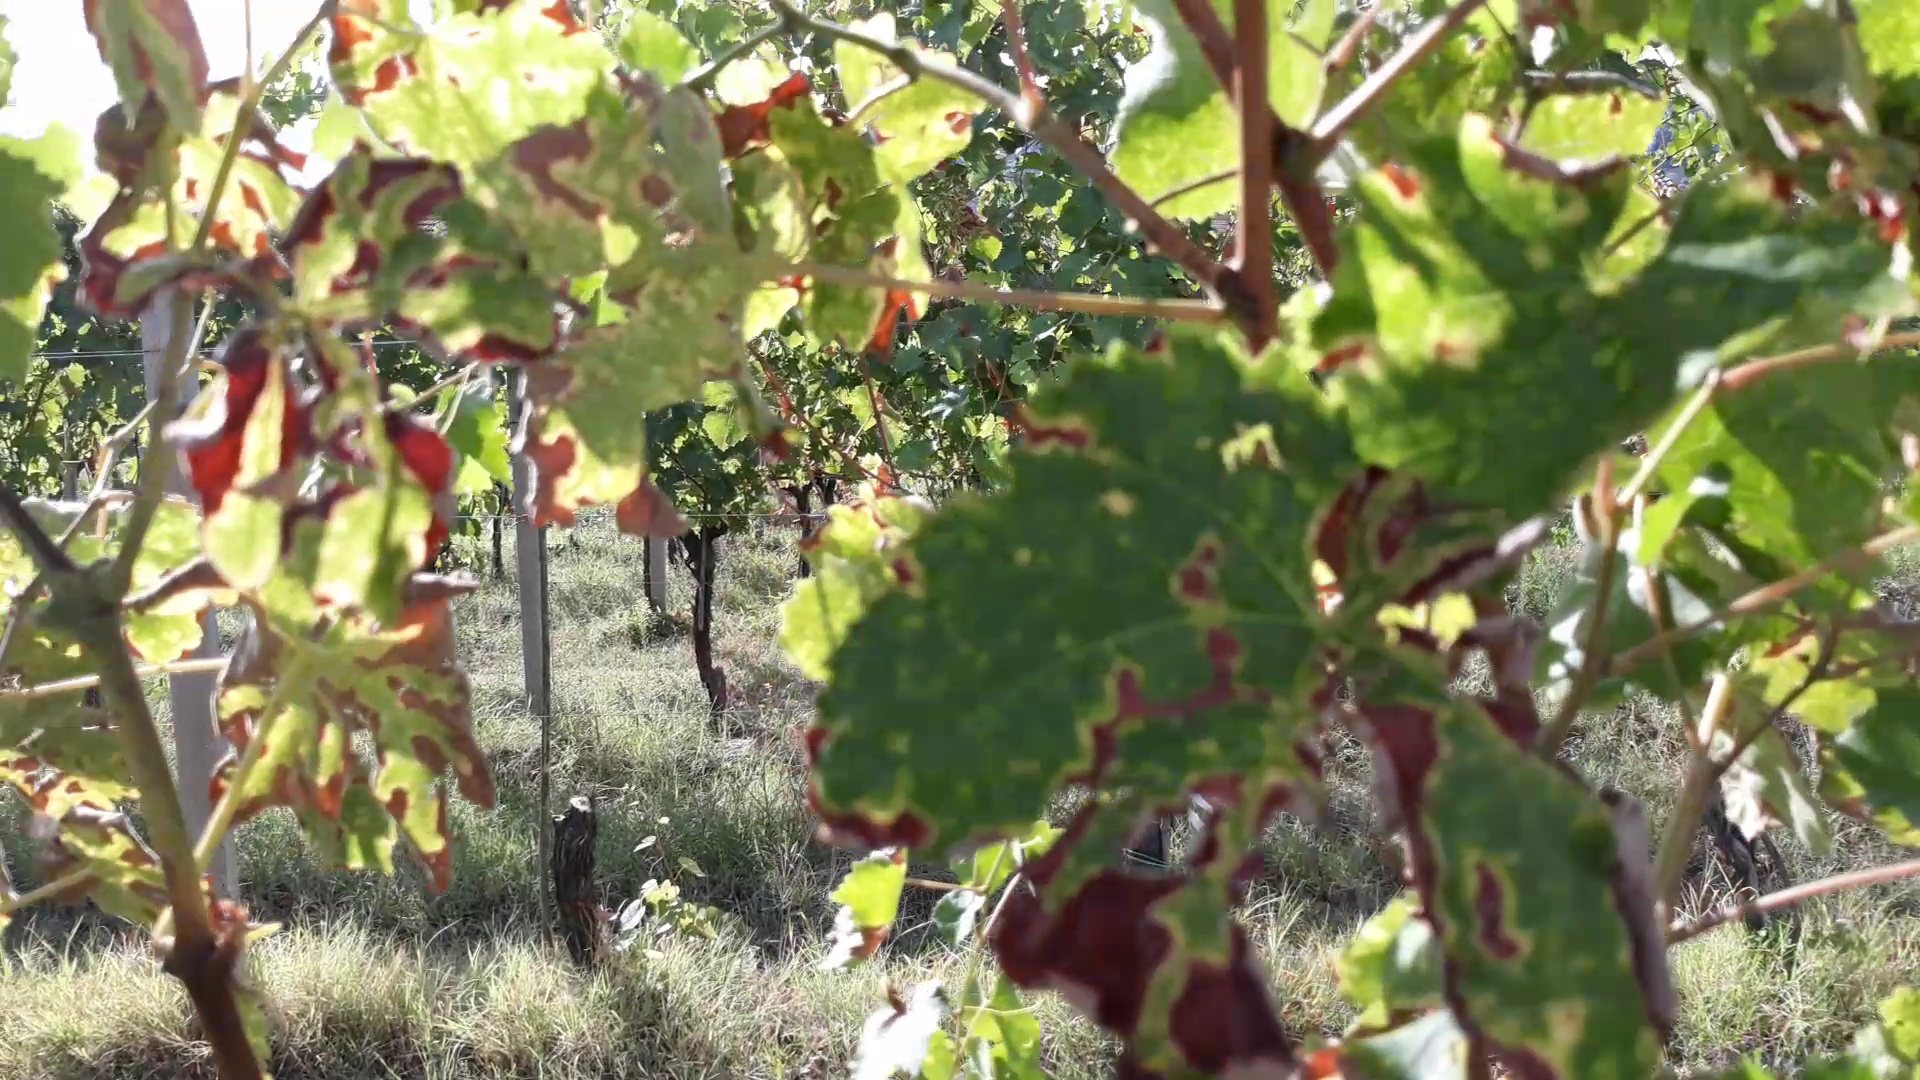
Label: esca